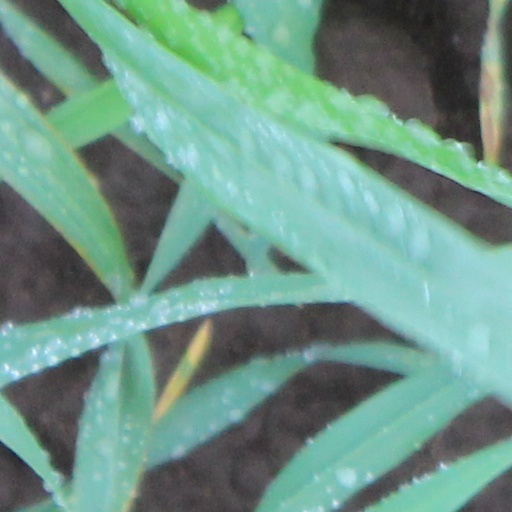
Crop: wheat